Riteish Deshmukh

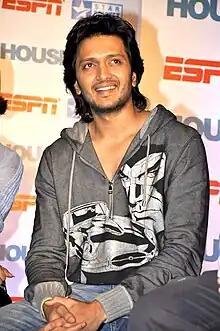
Deshmukh in 2010

Deshmukh made his screen debut with the 2003 romance, "Tujhe Meri Kasam" opposite Genelia D'Souza. Taran Adarsh noted, "Ritesh is camera friendly, dances well and delivers the right expressions." The film was a commercial success at the box office and earned him a nomination for Screen Award for Best Male Debut. That year, he also appeared in "Out of Control".